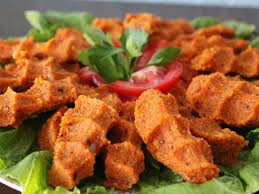
Yemek: cig_kofte